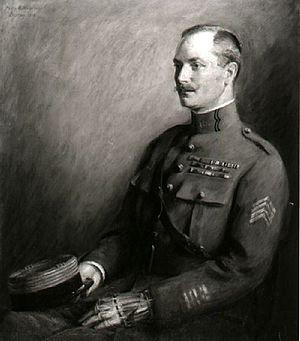
Paul Jean-Louis Azan, né à Besançon le 22 janvier 1874 et mort à Lons-le-Saunier le 14 août 1951, est un général et historien français. Il a dirigé de 1928 à 1933 le Service historique de l'armée. Issu d’une vieille famille franc-comtoise, petit-fils d’un officier ayant servi à la Légion en Espagne, il s’intéresse aux belles lettres et se lie avec Jean de Tinan. Il a reçu le Grand prix de l’empire français pour l’ensemble de son œuvre.
Mary Brewster Hazelton, née le 23 novembre 1868 et morte le 13 septembre 1953, est une peintre portraitiste américaine. Elle fut notamment la première femme à remporter un prix ouvert aux femmes et aux hommes aux États-Unis en remportant le Prix Hallgarten de l'Académie américaine de design en 1896. Ses portraits sont exposés au Massachusetts State House, à l'Université Harvard, au Peabody Essex Museum ou encore au siège de la société historique Wellesley. De son vivant, elle fut affiliée à la société d'artistes Wellesley qu'elle co-créa et à la guilde des artistes de Boston dont elle fut un membre honorifique. Elle vécut une grande partie de sa vie avec ses sœurs dans la propriété familiale à Wellesley.